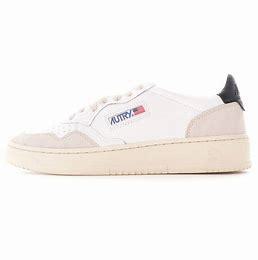
Brand: Autry
Model: Action Shoes 100